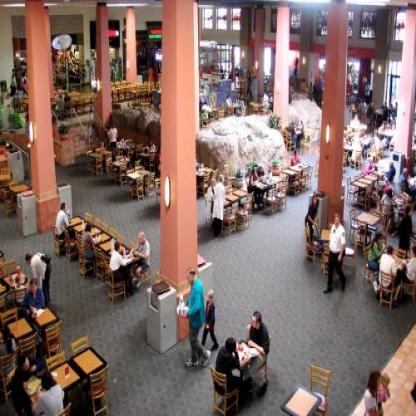
Scene: Indoor